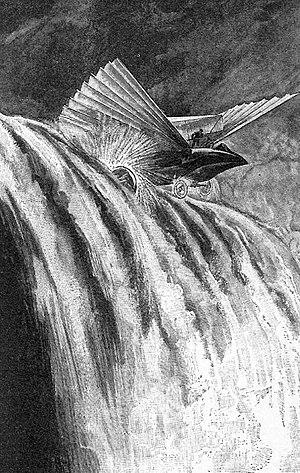
Jules Verne: ""Maître du monde"" (1902-03), dessins par George Roux. This file was uploaded with Commonist. Orginal descripion: Français